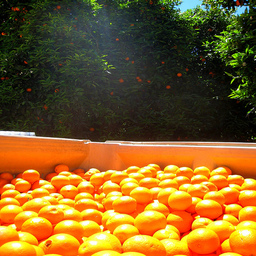
Label: Orange